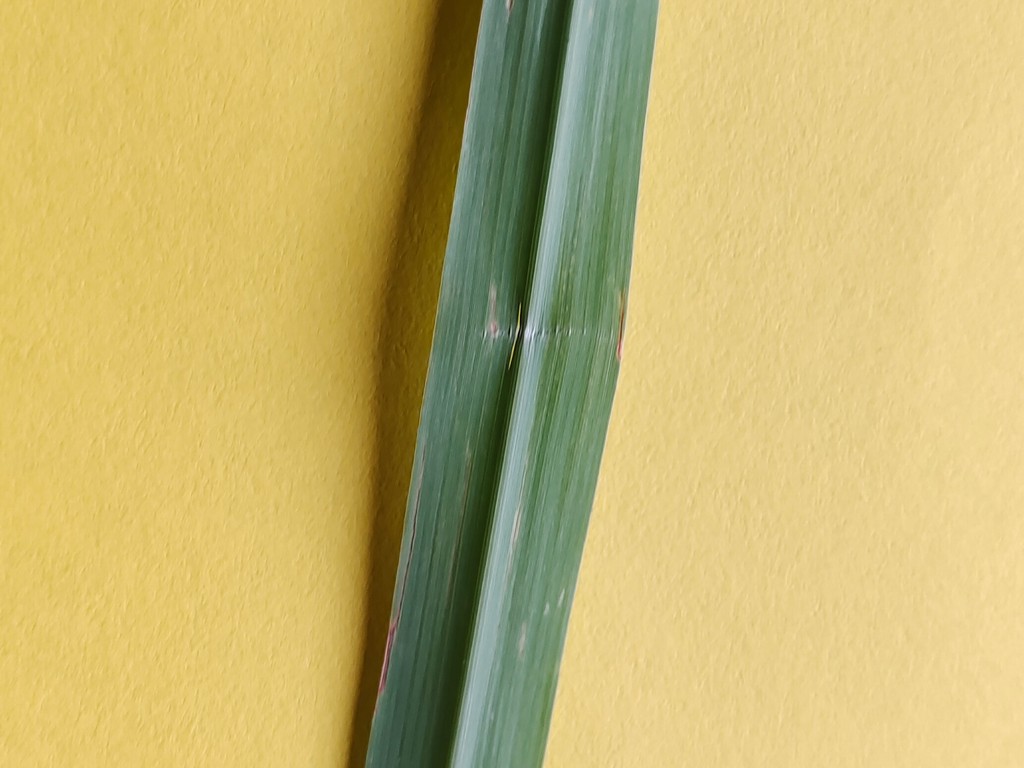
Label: Unhealthy